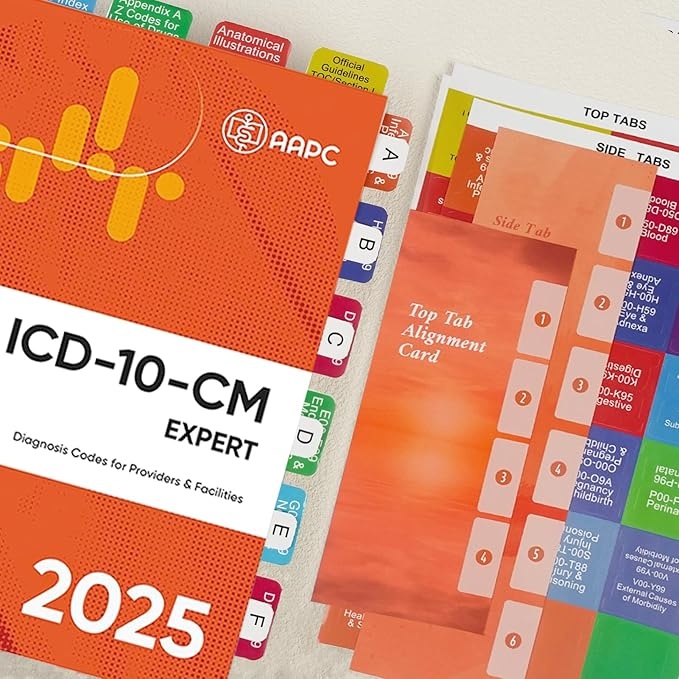
Index Tabs for ICD-10-CM Code Book 2025 AAPC Version, Upgraded Book Tabs, Color-Coded Medical Coding 2025, Laminated & Repositionable Tabs with Alignment Guide & Blank Tabs (Codebook Not Included)
About This *All-In-One Code Tabs & 26 A-Z Tabs* Covers all essential ICD-10-CM codes with color-coded organization. Includes 18 blank tabs for custom codes and 26 alphabet tabs for quick reference - most complete set *Multi-Professional Coding Solution* Used by CPC examinees, hospital billers, and clinical staff: 40% faster code lookup vs. untabbed books (per 2024 AAPC survey) *Foolproof Alignment Guide & Page Numbers* Comes with precision placement template showing exact tab positions compatible for AAPC's 2025 codebook. Includes numbered placement guide showing exact page numbers for each tab. No more guessing where to position tabs *Write-On/Wipe-Off Laminated Surface* Use dry-erase markers on blank tabs (included) to note frequently used codes. Thicker 0.15mm PVC resists curling and stays readable after 10+ rewrites - perfect for busy coders *Bonus Coding Toolkit Included* 1) Anti-slip bookmarks, 2) quick reference page numbers sheet, 3) how to apply instruction. Everything needed for stress-free tab installation
Brand: SMARTMAGUS
Category: Office Supplies > Filing & Organization > Binding Supplies > Binder Accessories > Index Dividers